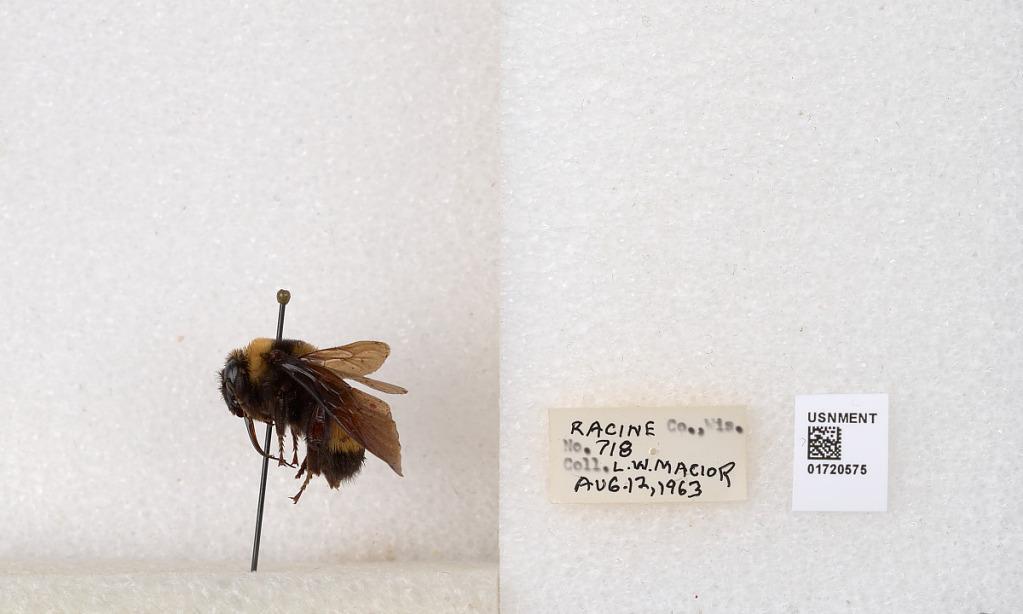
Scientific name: Bombus (Bombus) nevadensis auricormus
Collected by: L. Macior
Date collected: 1963-8-12
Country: United States
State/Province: Wisconsin
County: Racine
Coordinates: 42.7299, -87.8123